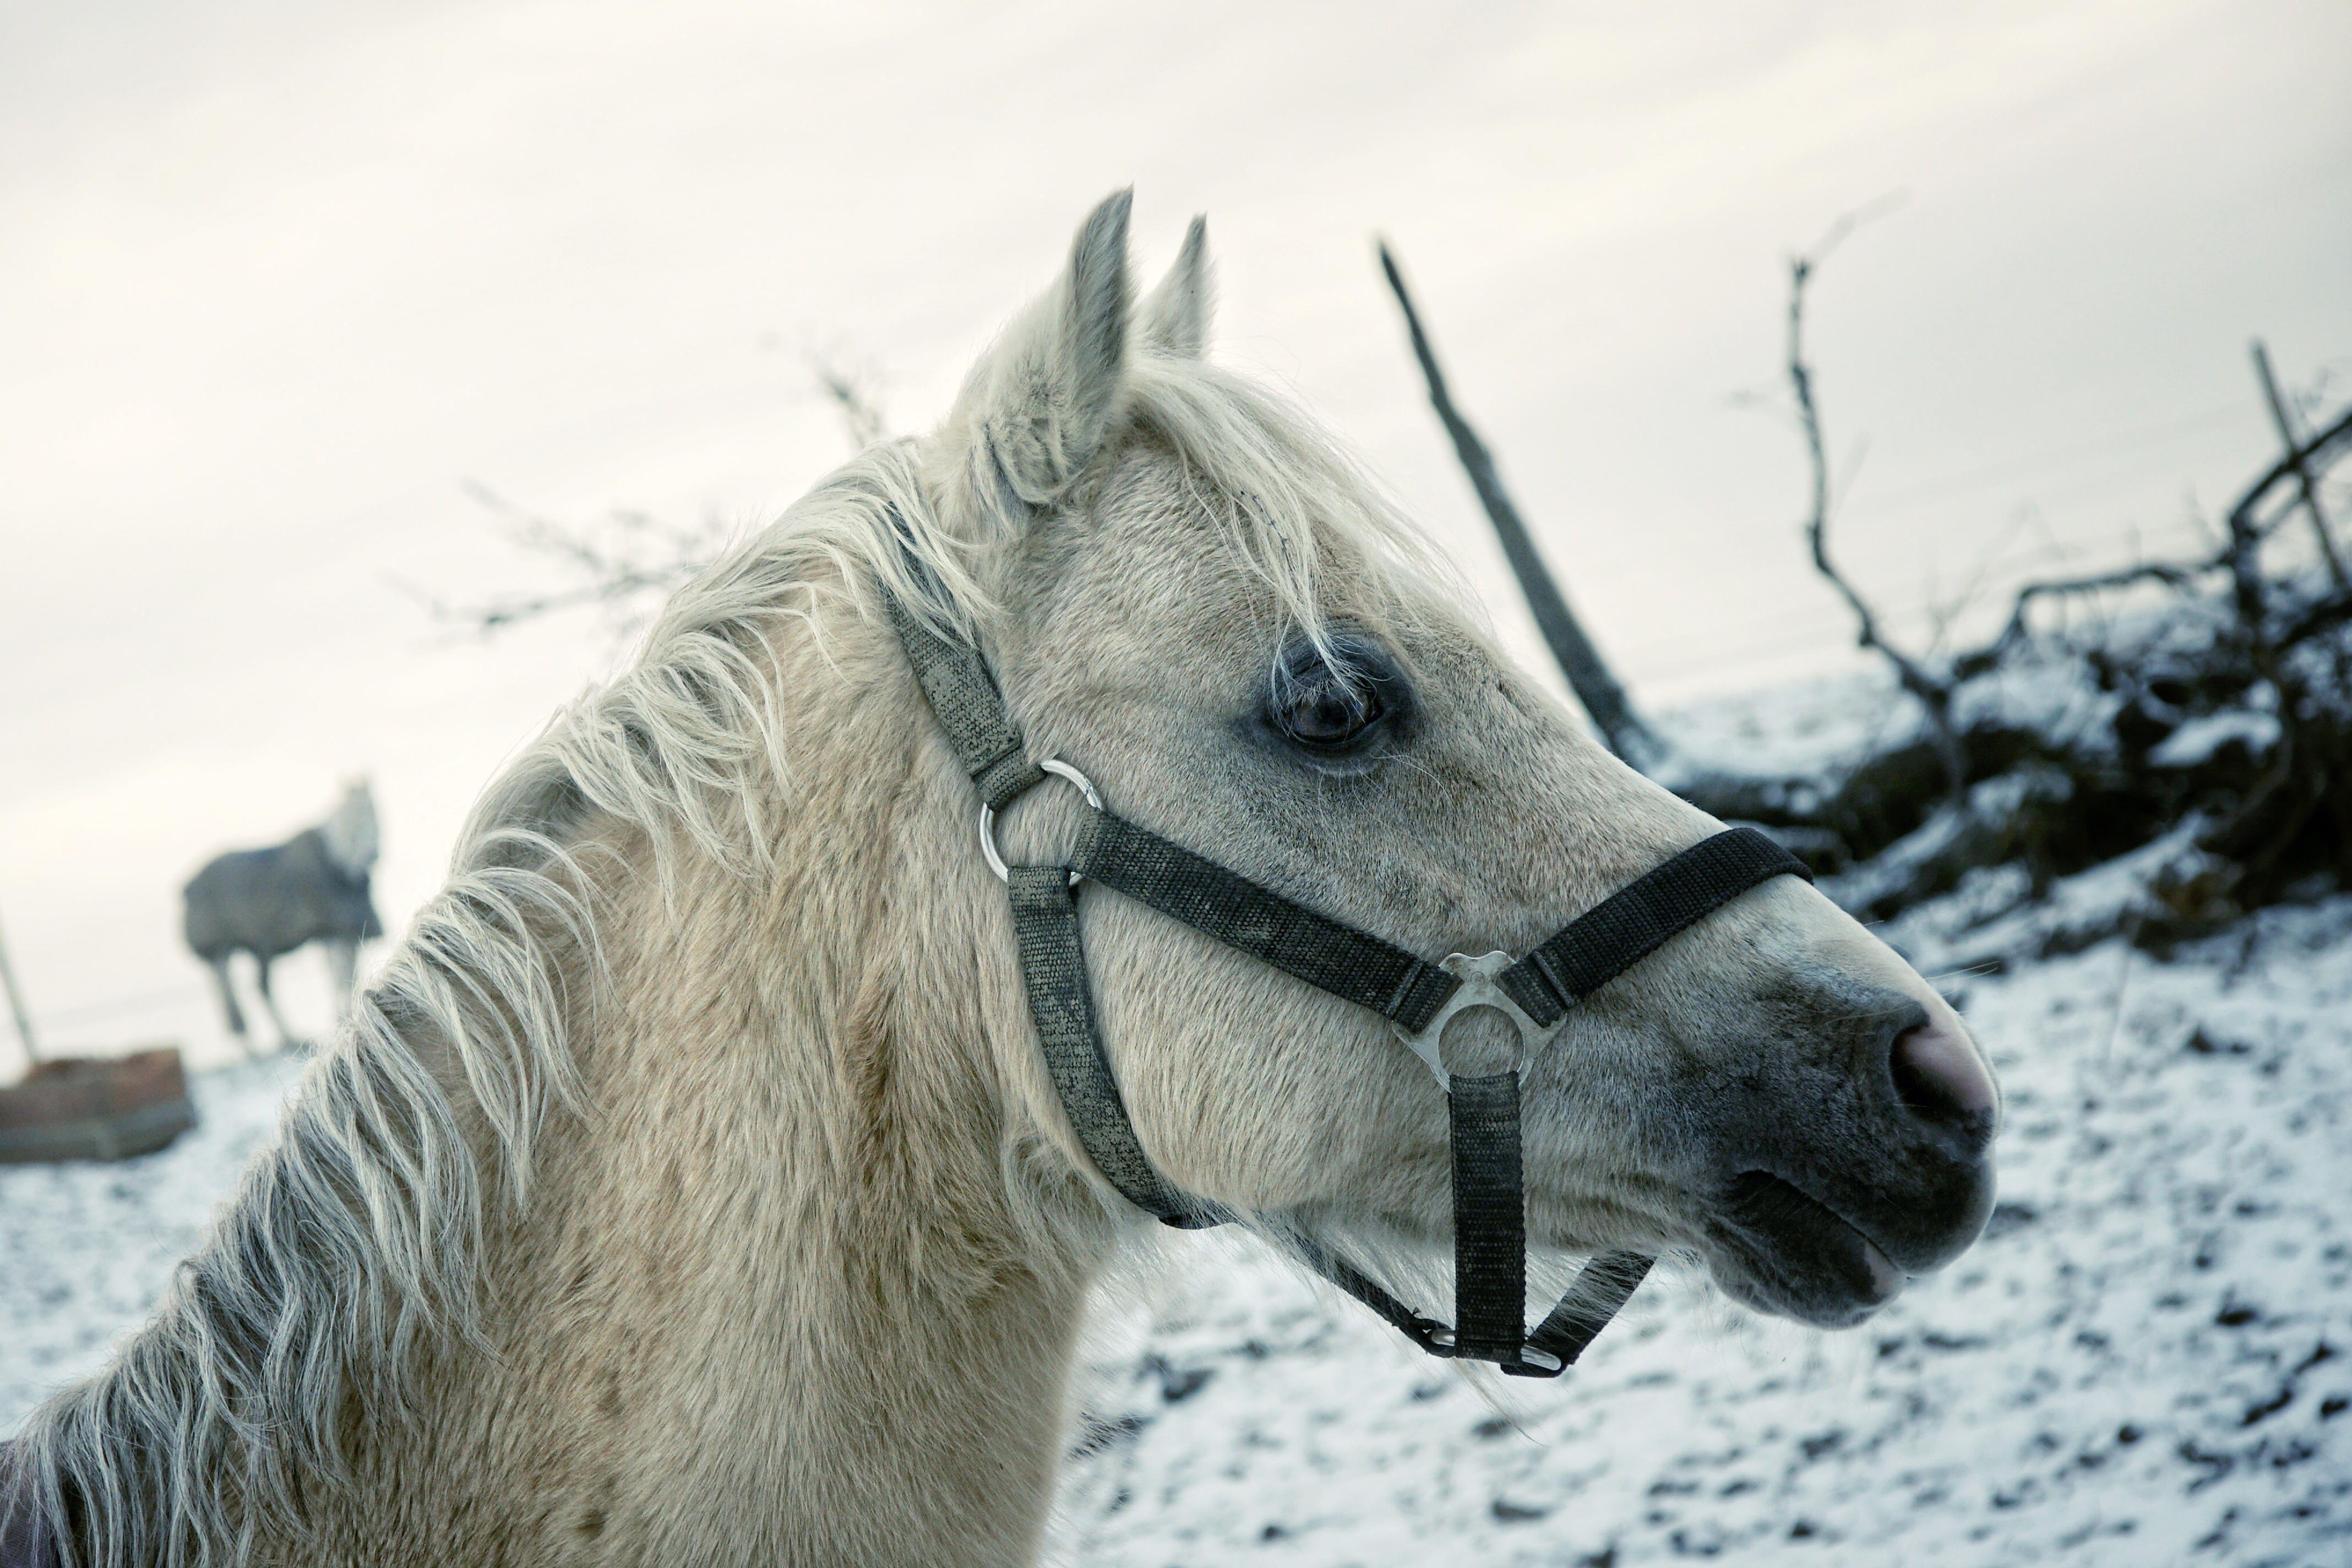
snow, winter, animal, horse, mammal, stallion, mane, close up, head, vertebrate, mare, horse head, pack animal, horse like mammal, mustang horse